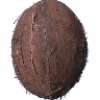
Label: Cocos 1